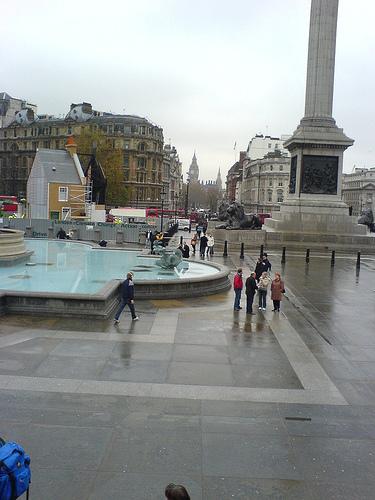
Weather: rain or strom